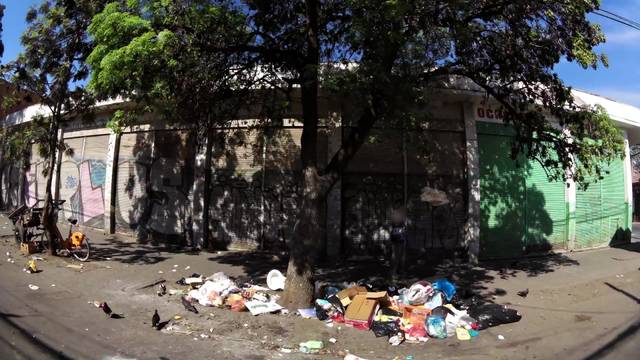
Region: Chile
Coordinates: -33.427, -70.65